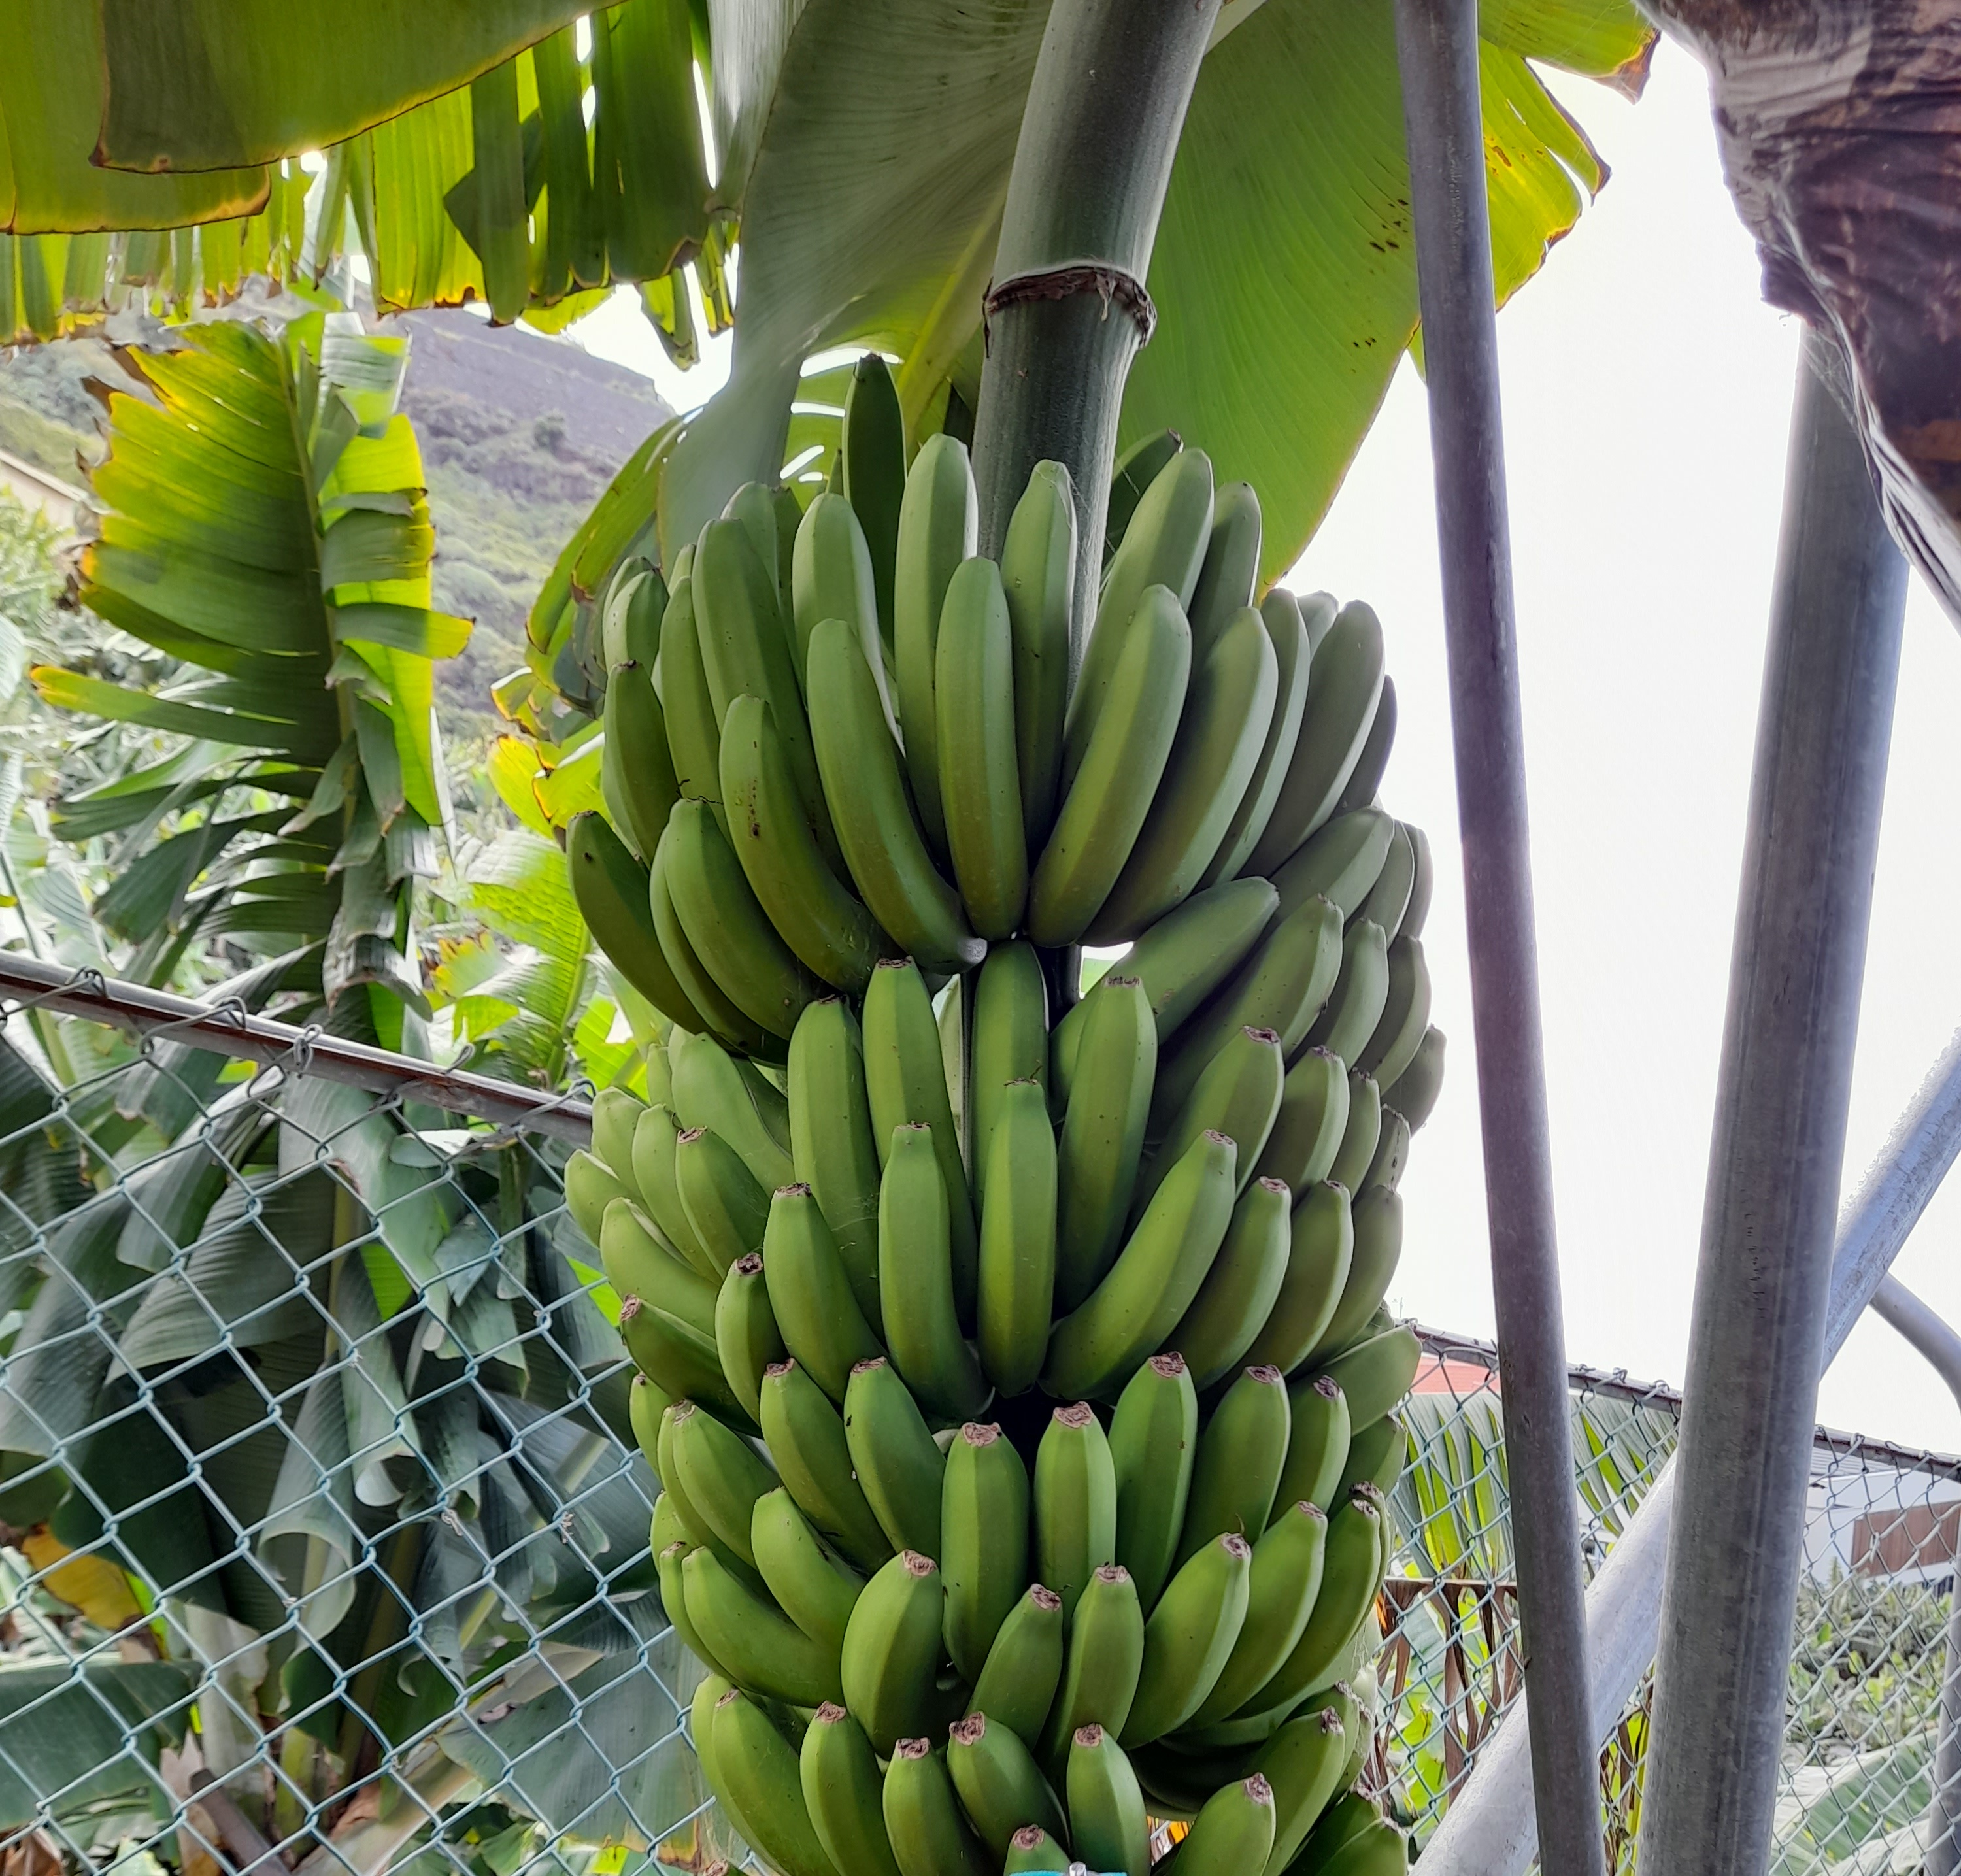
Label: Cut